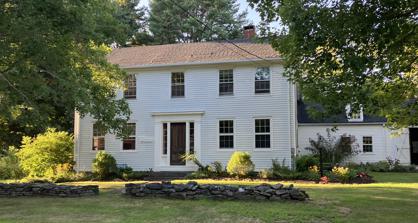
Building: Captain Joseph Drinkwater House
Country: United States of America
Year built: 1844
Historic home in Maine, United States Captain Joseph Drinkwater House The building in 2022 General information Location Yarmouth, Maine , U.S. Address 146 Gilman Road Coordinates 43°47′10″N 70°10′10″W / 43.7861825051°N 70.16949384°W / 43.7861825051; -70.16949384 Completed 1844 (181 years ago) ( 1844 ) Technical details Floor count 2 The Captain Joseph Drinkwater House is an historic home at 146 Gilman Road in Yarmouth , Maine , United States. Built in 1844, an architectural survey undertaken in 2018 found it had "important ties to Yarmouth history", for it was the home of the seafaring Drinkwater family for over a century. Sea captain Joseph Drinkwater built the house, which stands at the intersection of Princes Point Road , and it remained in his immediate family until 1873. In 1902, Sumner Drinkwater, another sea captain, purchased the property. It was in his family's possession for 77 years. The home's English-style barn, which is connected to the main structure, also retains its architectural integrity. As of 2019, the property was the home of Jeremy Fischer , a member of the Maine House of Representatives . See also Historical buildings and structures of Yarmouth, Maine References